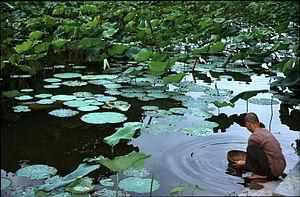
Vietnam, Ninh Binh, baie d'Along terrestre